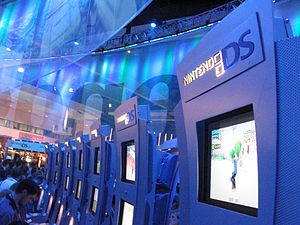
Nintendo DS-spil
Spillekonsoller fra Nintendo DS under Expo 2006
Nintendo DS-spil er spil der kan spilles på Nintendos håndholdte spilkonsoller Nintendo DS og Nintendo DS Lite.